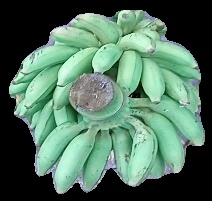
Variety: elakki-bale
Grade: grade1